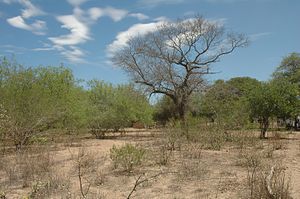
Chaco / Klima og geografi
Chaco i tørke
Chaco er en provins nord i Argentina, nær grænsen til Paraguay. Provinsen har en befolkning på 984 400 og dækker et areal på 99 633 km². Den grænser til Salta, Provincia de Santiago del Estero, Formosa, Corrientes og Santa Fe samt til Paraguay.